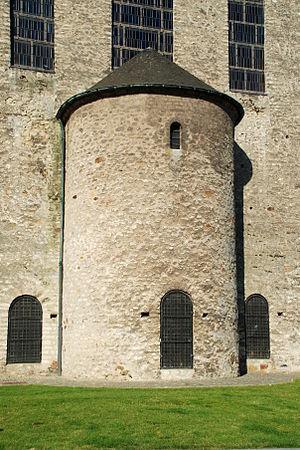
Belgique - Brabant wallon - Nivelles - Collégiale Sainte-Gertrude This is a photo of a monument in Wallonia, number: 25072-CLT-0006-01
La collégiale Sainte-Gertrude de Nivelles est une église romane située dans la ville de Nivelles en Belgique. Elle est l'une des plus anciennes, des plus grandes et des plus cohérentes églises romanes subsistantes. Elle est consacrée en 1046 en présence d'Henri III empereur du Saint Empire romain germanique et de l'évêque de Liège Wazon.